Thusharagiri Falls

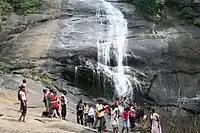

Two streams originating from the Western Ghats meet here to form the Chalippuzha River. The river diverges into three waterfalls creating a snowy spray, which gives the name, 'Thusharagiri' a word which means the snow-capped mountain. Of the three waterfalls, the highest is the Thenpara, falling from an altitude of . The other two are the Erattumukku falls and Mazhavil Chattam falls.